Frances Wills

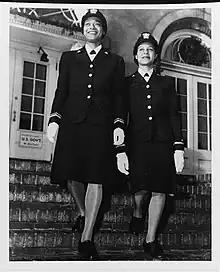
Harriet Ida Pickens and Frances Wills (right), 1944

The Women's Reserve force of the US Navy, known as the WAVES (Women Accepted for Volunteer Emergency Service), was established on 30 July 1942. Though many African American women sought to enlist, then Secretary of the US Navy Frank Knox refused their admission. Following Knox's sudden death in April 1944, existing pressure from activists was increased, and on October 19, President Franklin D. Roosevelt authorized their inclusion in the WAVES - which was to be fully integrated. Frances Wills and Harriet Pickens were chosen as the first African American female recruits. They were enlisted in the WAVES on November 13, 1944.